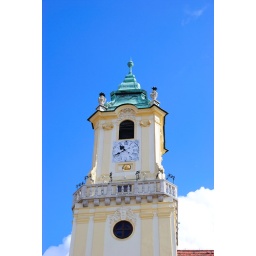
Old Town Hall... look at the happy face below the clock